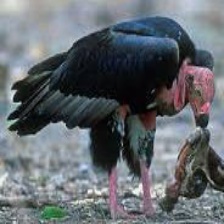
Species: INDIAN VULTURE
Scientific name: GYPS INDICUS
ImageNet parent category: vulture